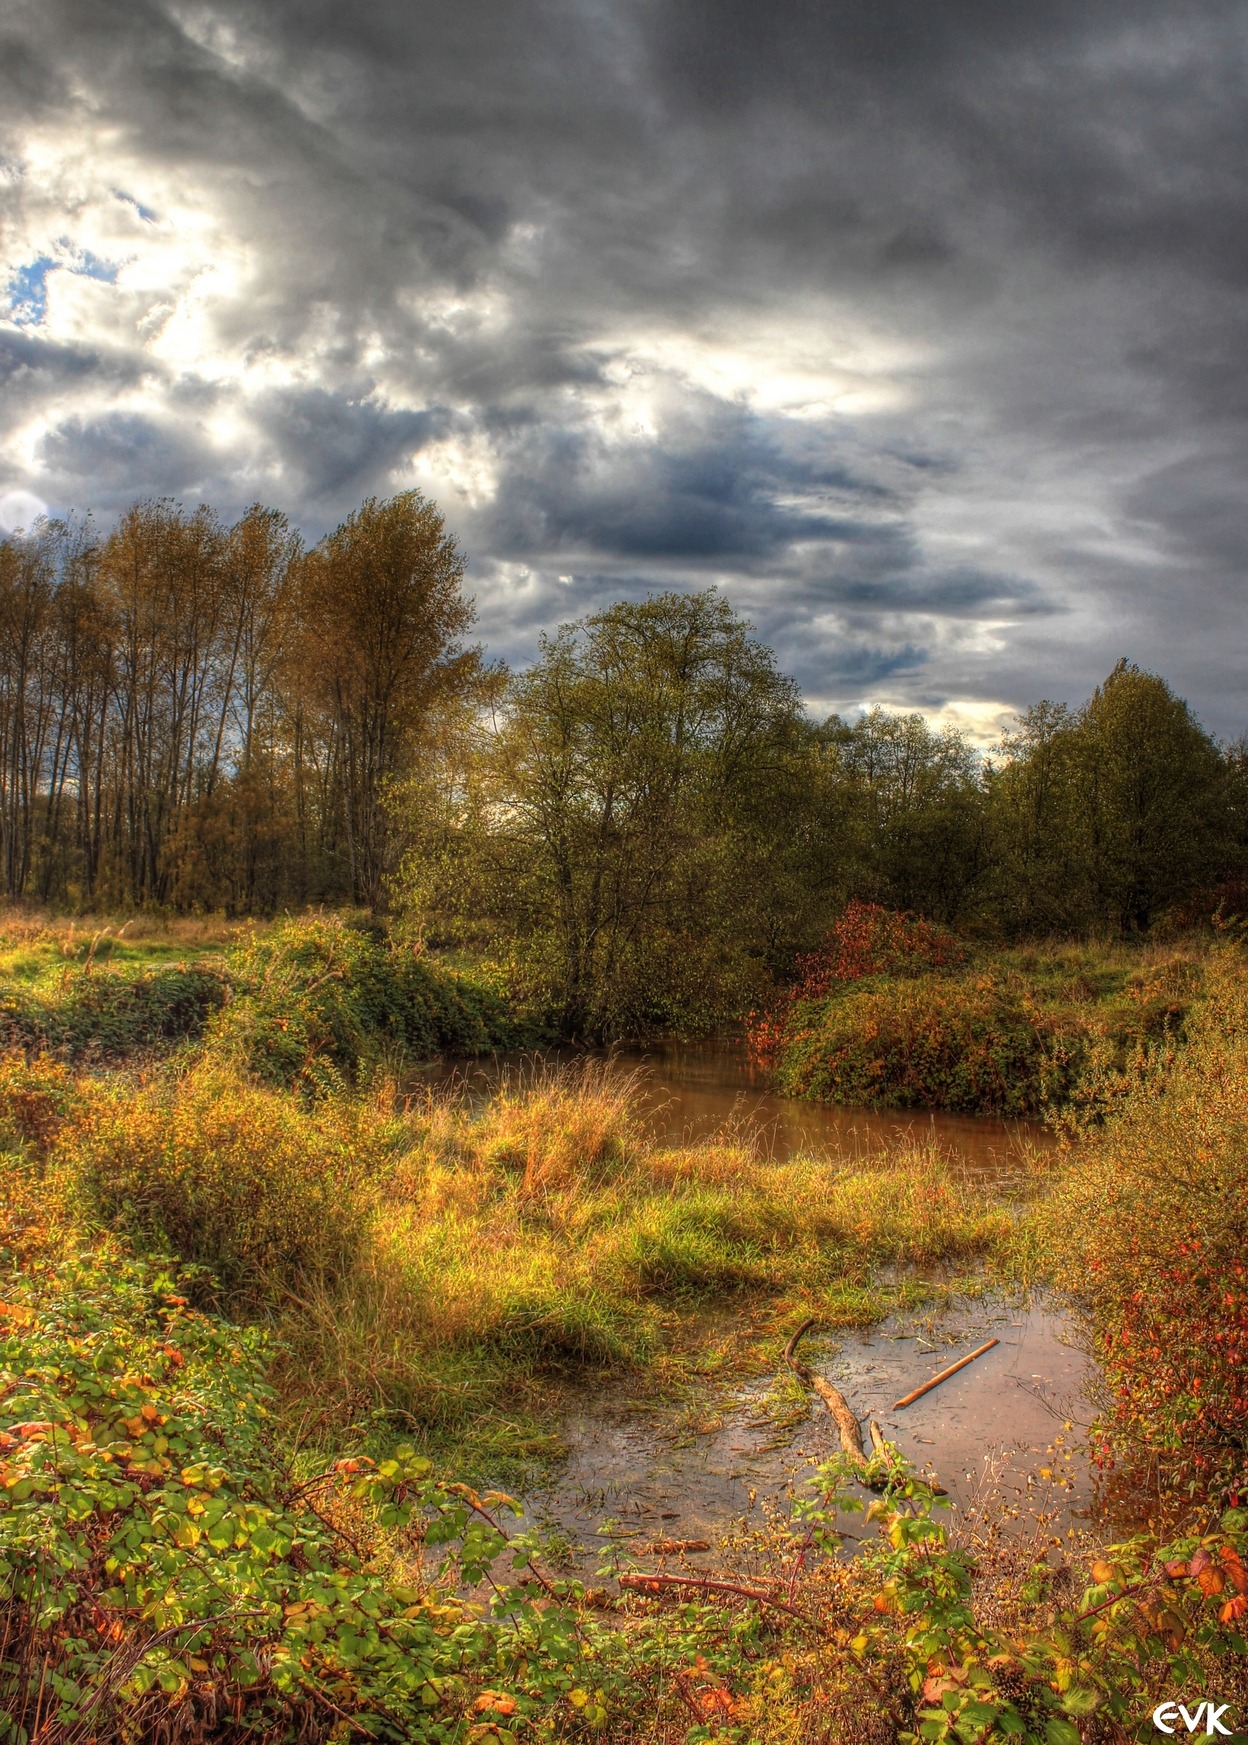
landscape, tree, nature, forest, grass, wilderness, mountain, cloud, plant, sky, meadow, prairie, sunlight, morning, leaf, hill, view, atmosphere, environment, reflection, high, tranquil, scenic, autumn, weather, season, cloudscape, outdoors, clouds, wetland, woodland, stratosphere, habitat, meteorology, rural area, natural environment, atmospheric phenomenon, woody plant, marshlands